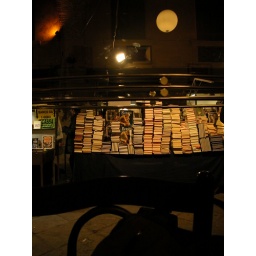
used books in the market